Yuri Khaliullin

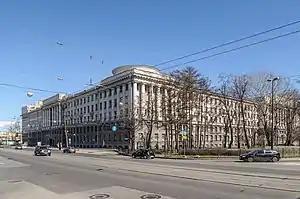
The Naval Academy. Khaliullin graduated with honours from the academy in 1975.

In 1992, Khaliullin, by now with the rank of rear admiral, was appointed head of his alma mater, the , and was tasked with taking part in the restructuring of the educational facilities of the navy after the equipment and facilities of the former Soviet Navy were divided between successor nations. He served as chairman of the dissertation doctoral councils in three universities, and was made an academician of the Saint Petersburg Academy of Engineering, and the International Academy of Sciences of Ecology, Human Safety and Nature, and a foreman of the Saint Petersburg Maritime Assembly. He received the degree of a Candidate of Technical Sciences on 22 January 1991, and that of a Doctor of Technical Sciences on 31 January 1997.